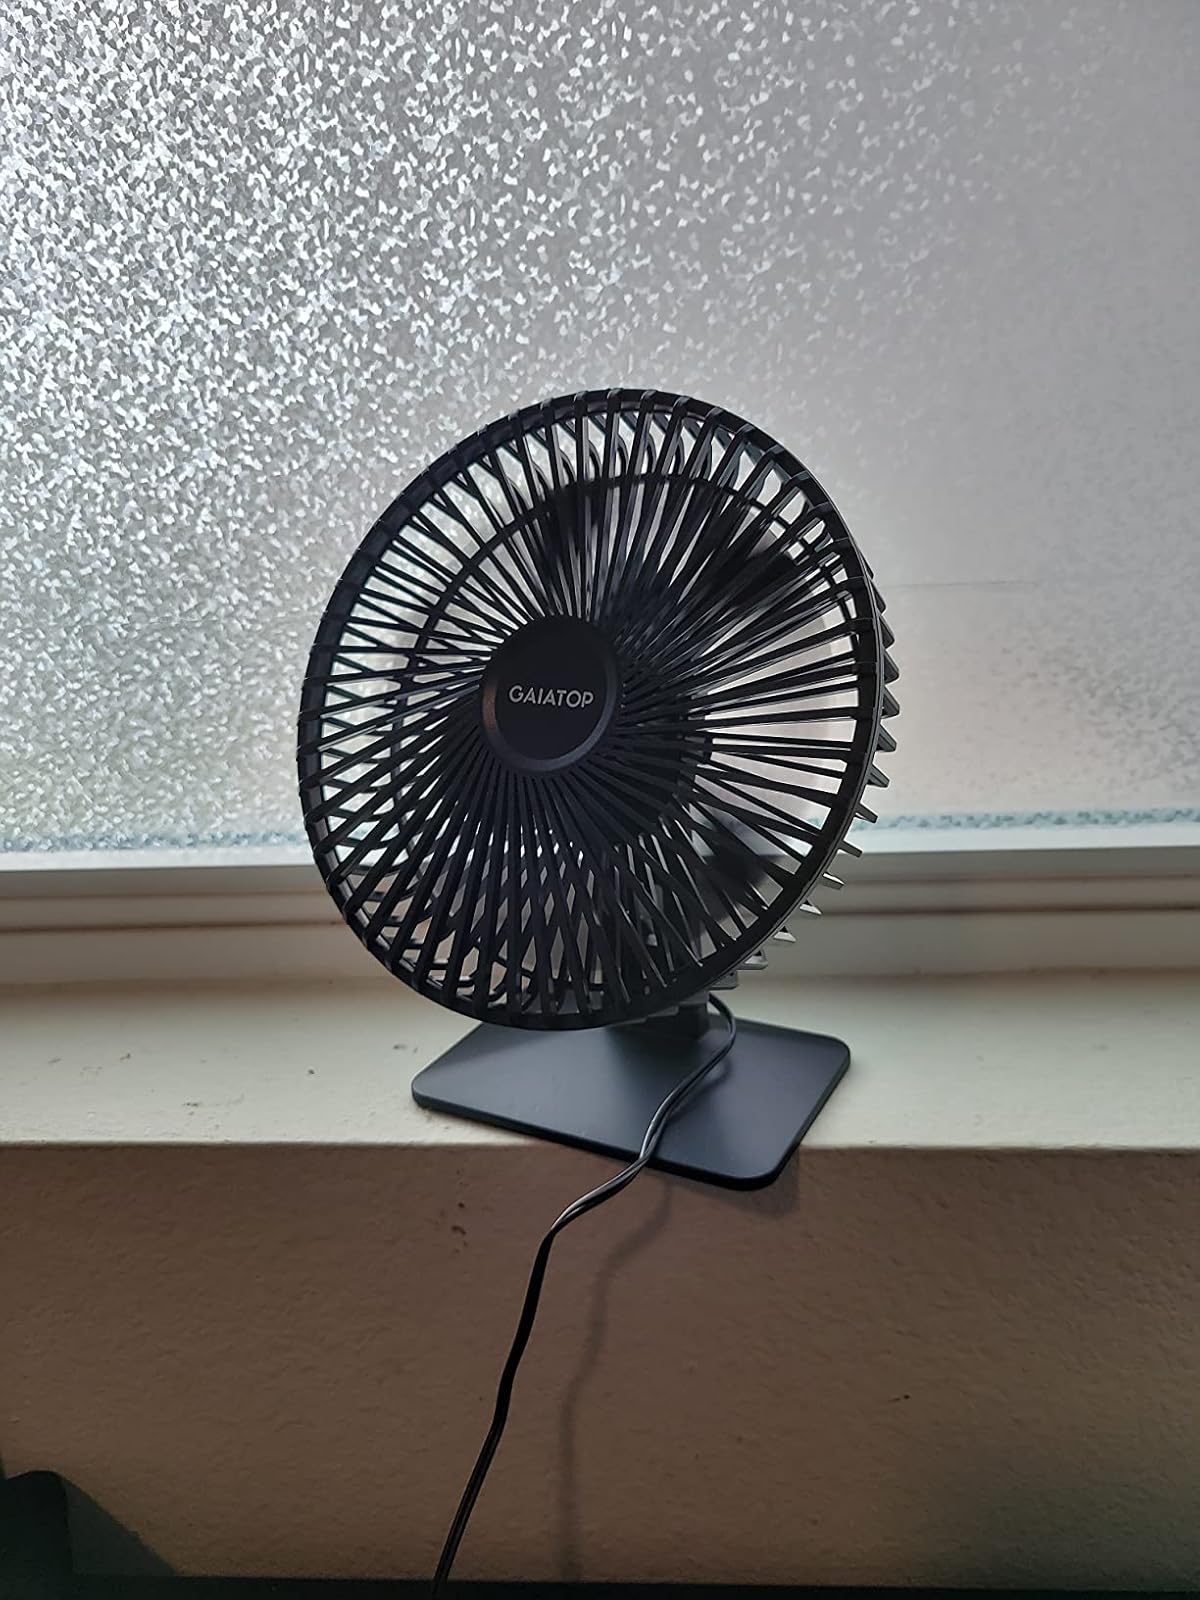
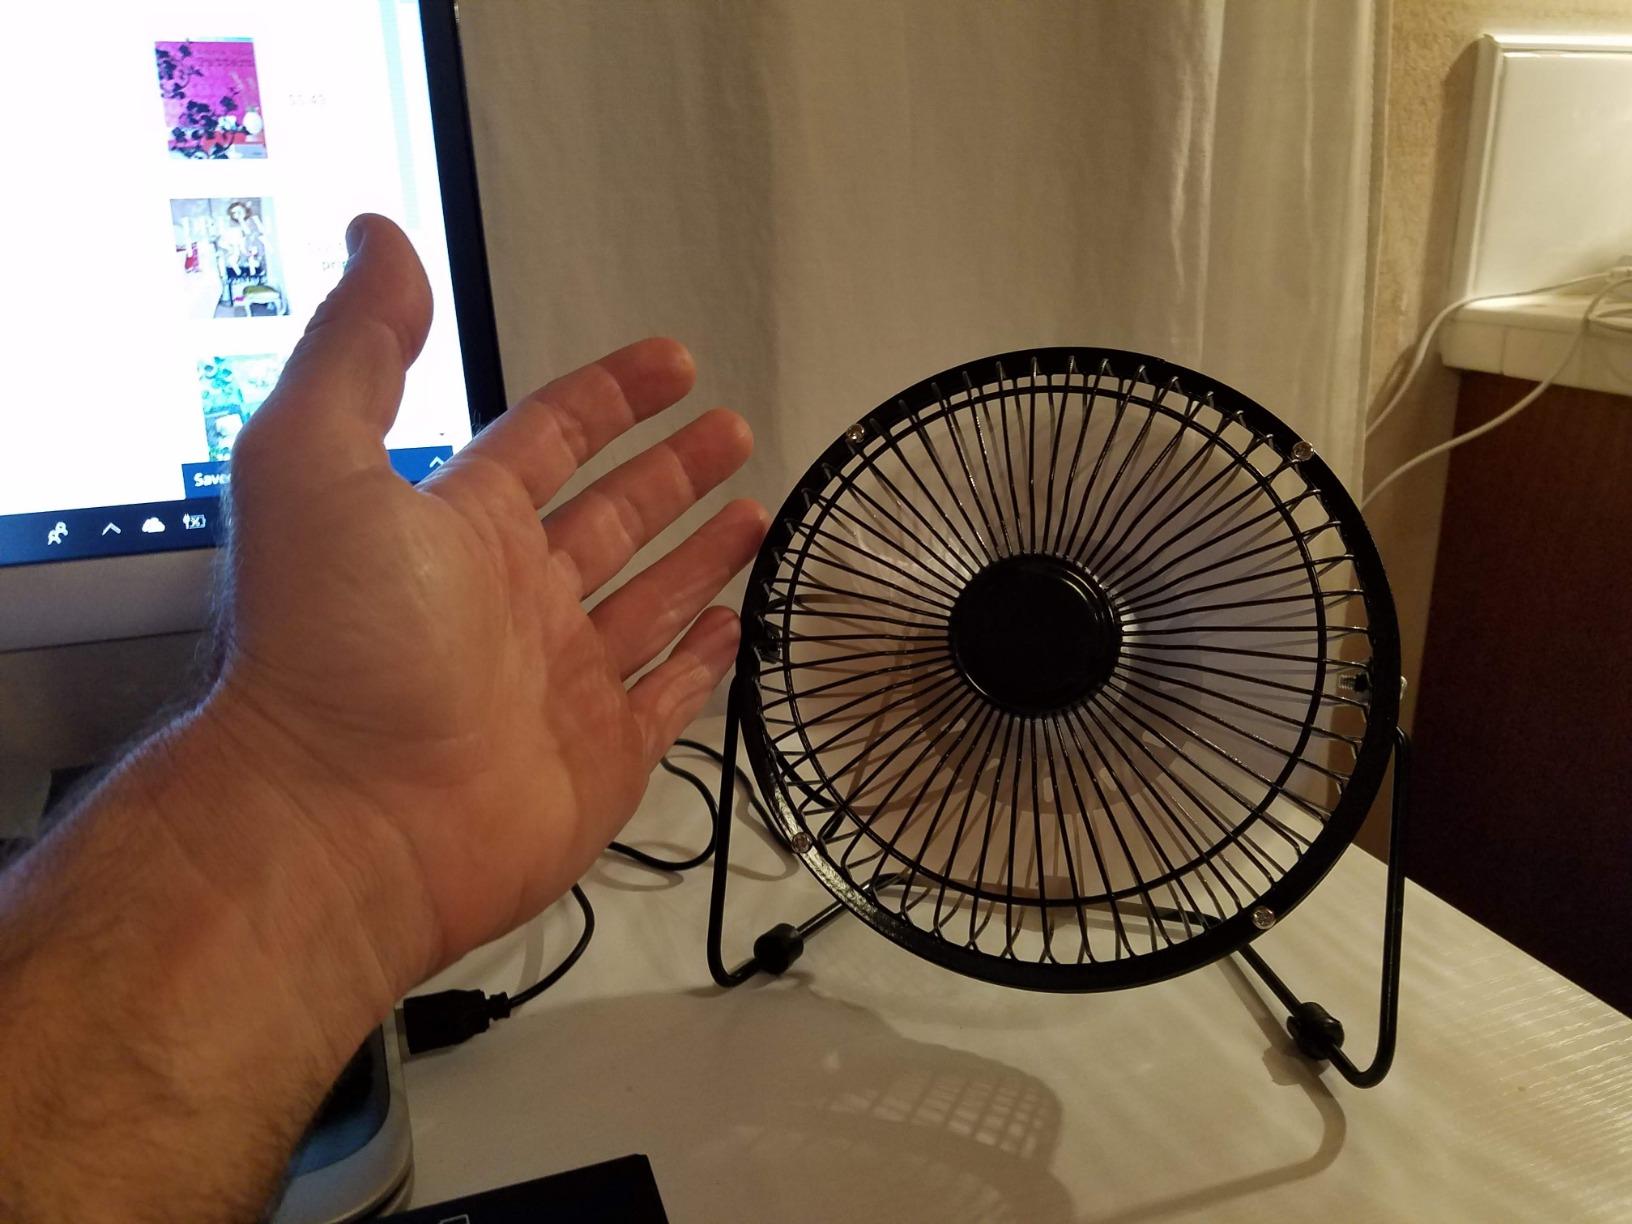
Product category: fan
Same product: no